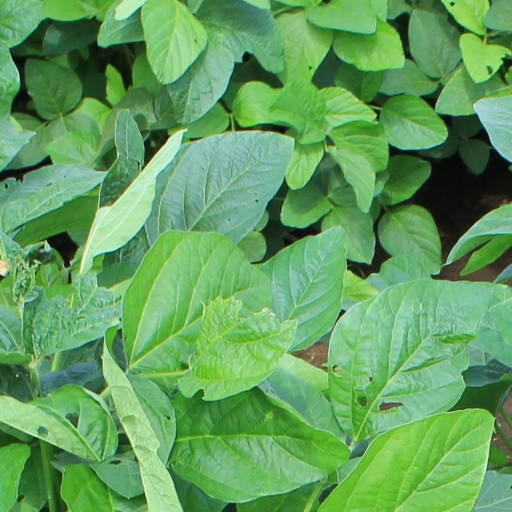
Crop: soybean